Ovule

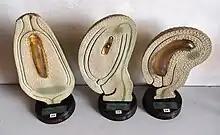
Models of different ovules, Botanical Museum Greifswald

An integument is a protective layer of cells surrounding the ovule. Gymnosperms typically have one integument (unitegmic) while angiosperms typically have two integuments (bitegmic). The evolutionary origin of the inner integument (which is integral to the formation of ovules from megasporangia) has been proposed to be by enclosure of a megasporangium by sterile branches (telomes). "Elkinsia", a preovulate taxon, has a lobed structure fused to the lower third of the megasporangium, with the lobes extending upwards in a ring around the megasporangium. This might, through fusion between lobes and between the structure and the megasporangium, have produced an integument.